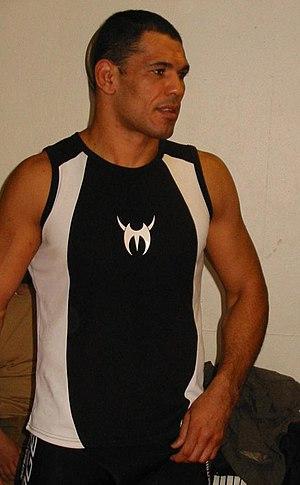
Je suis l'auteur de cette photo, prise lors du stage d'Antonio Rodrigo Nogueira, dit ""Minotauro"", à Paris en 2004."
Antônio Rodrigo Nogueira, surnommé Minotauro et né le 2 juin 1976 à Vitória da Conquista au Brésil, est un célèbre combattant brésilien poids lourd de MMA. Il participe au circuit de l'Ultimate Fighting Championship, la plus grande organisation mondiale actuelle de MMA. Il s'entraîne à ce jour dans l'équipe de la Team Nogueira.